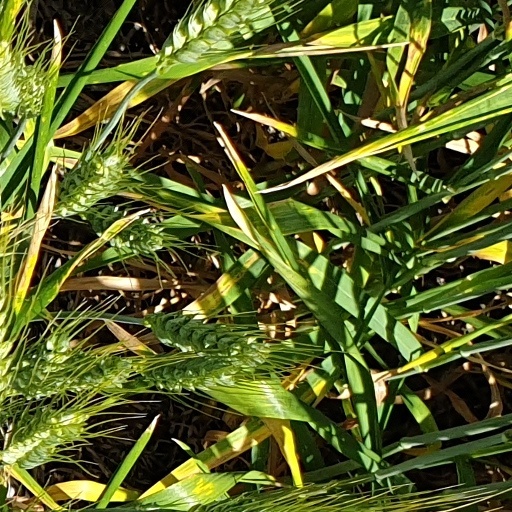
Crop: wheat